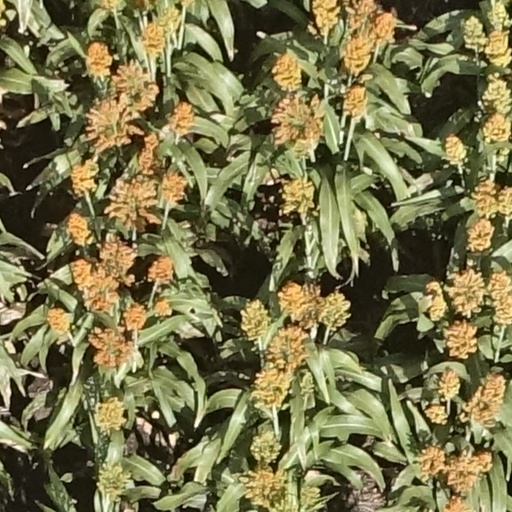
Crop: sorghum